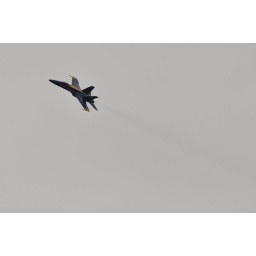
A single Blue Angel plane against a white sky background with a trail behind it